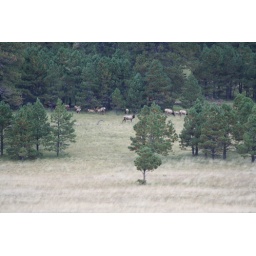
A bull watches over his herd of cow while they are out for food